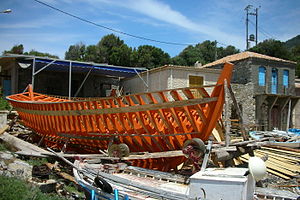
Skibsbygning / Historisk skibsbygning / Skalbygning mod skeletbygning
Kravelbygget båd i Samos, langsenter eller rier er synlige mod rælingen på skroget.
Skibsbygning er kunsten at konstruere og bygge skibe og fartøjer. Skibsbygning udøves som regel på et skibsværft, og i historisk sammenhæng bestod skibsværftet af en slippe anlagt på en strand. Skibsbyggeri har en grundlæggende teknologi og terminologi fælles med bådebygning. Historisk set har skibsbyggekunsten haft en betydelig betydning for handel og skibsfart og for kommunikationer mellem forskellige samfund. Nutidens materialer og teknologi har kun været tilgængelige i en lille del af skibsbygningens lange historie, men de grundlæggende principper for konstruktion og byggeri er ikke ændret ved begyndelsen af i det 21. århundrede e.Kr.